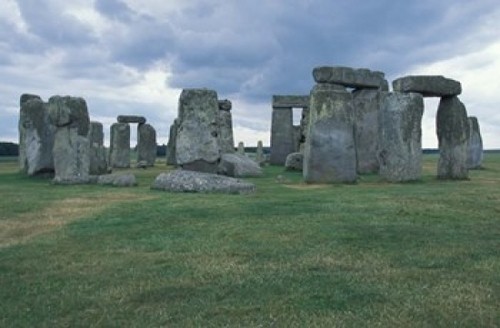
Landmark: Stonehenge